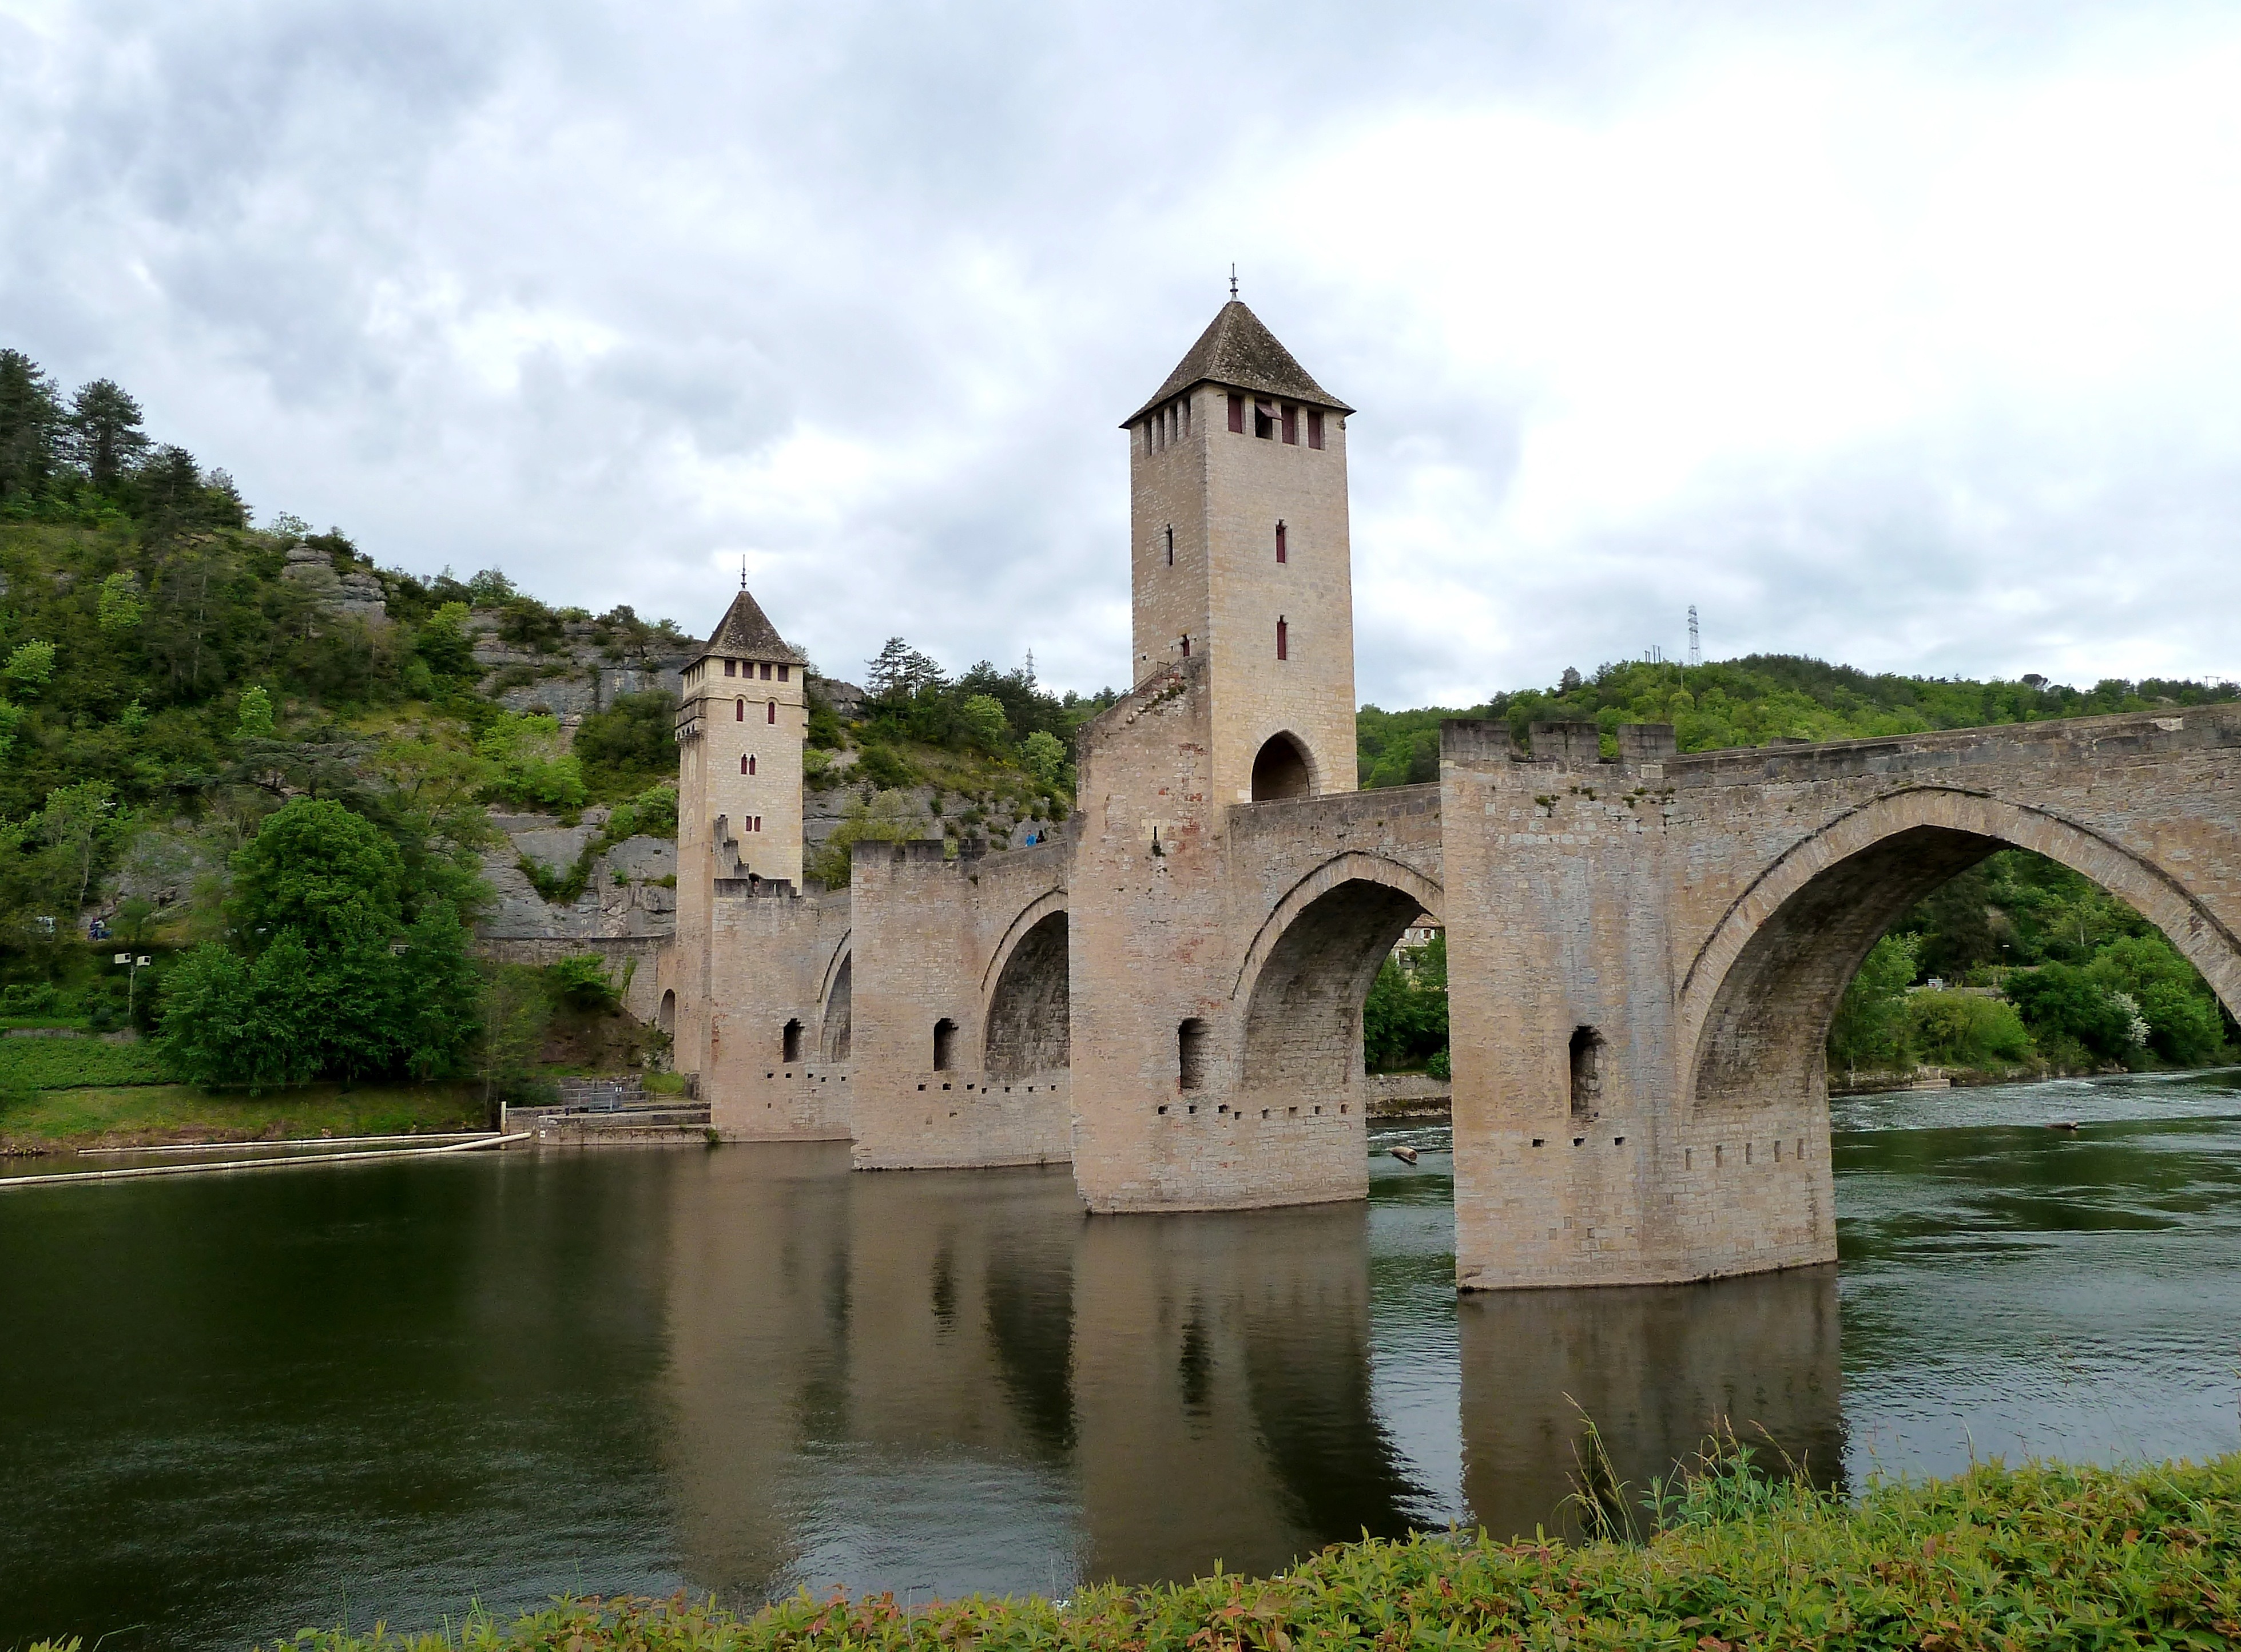
water, nature, forest, architecture, sky, bridge, building, chateau, river, france, tower, scenic, castle, landmark, waterway, place of worship, trees, woods, outside, clouds, monastery, reflections, abbey, moat, water castle, cahors